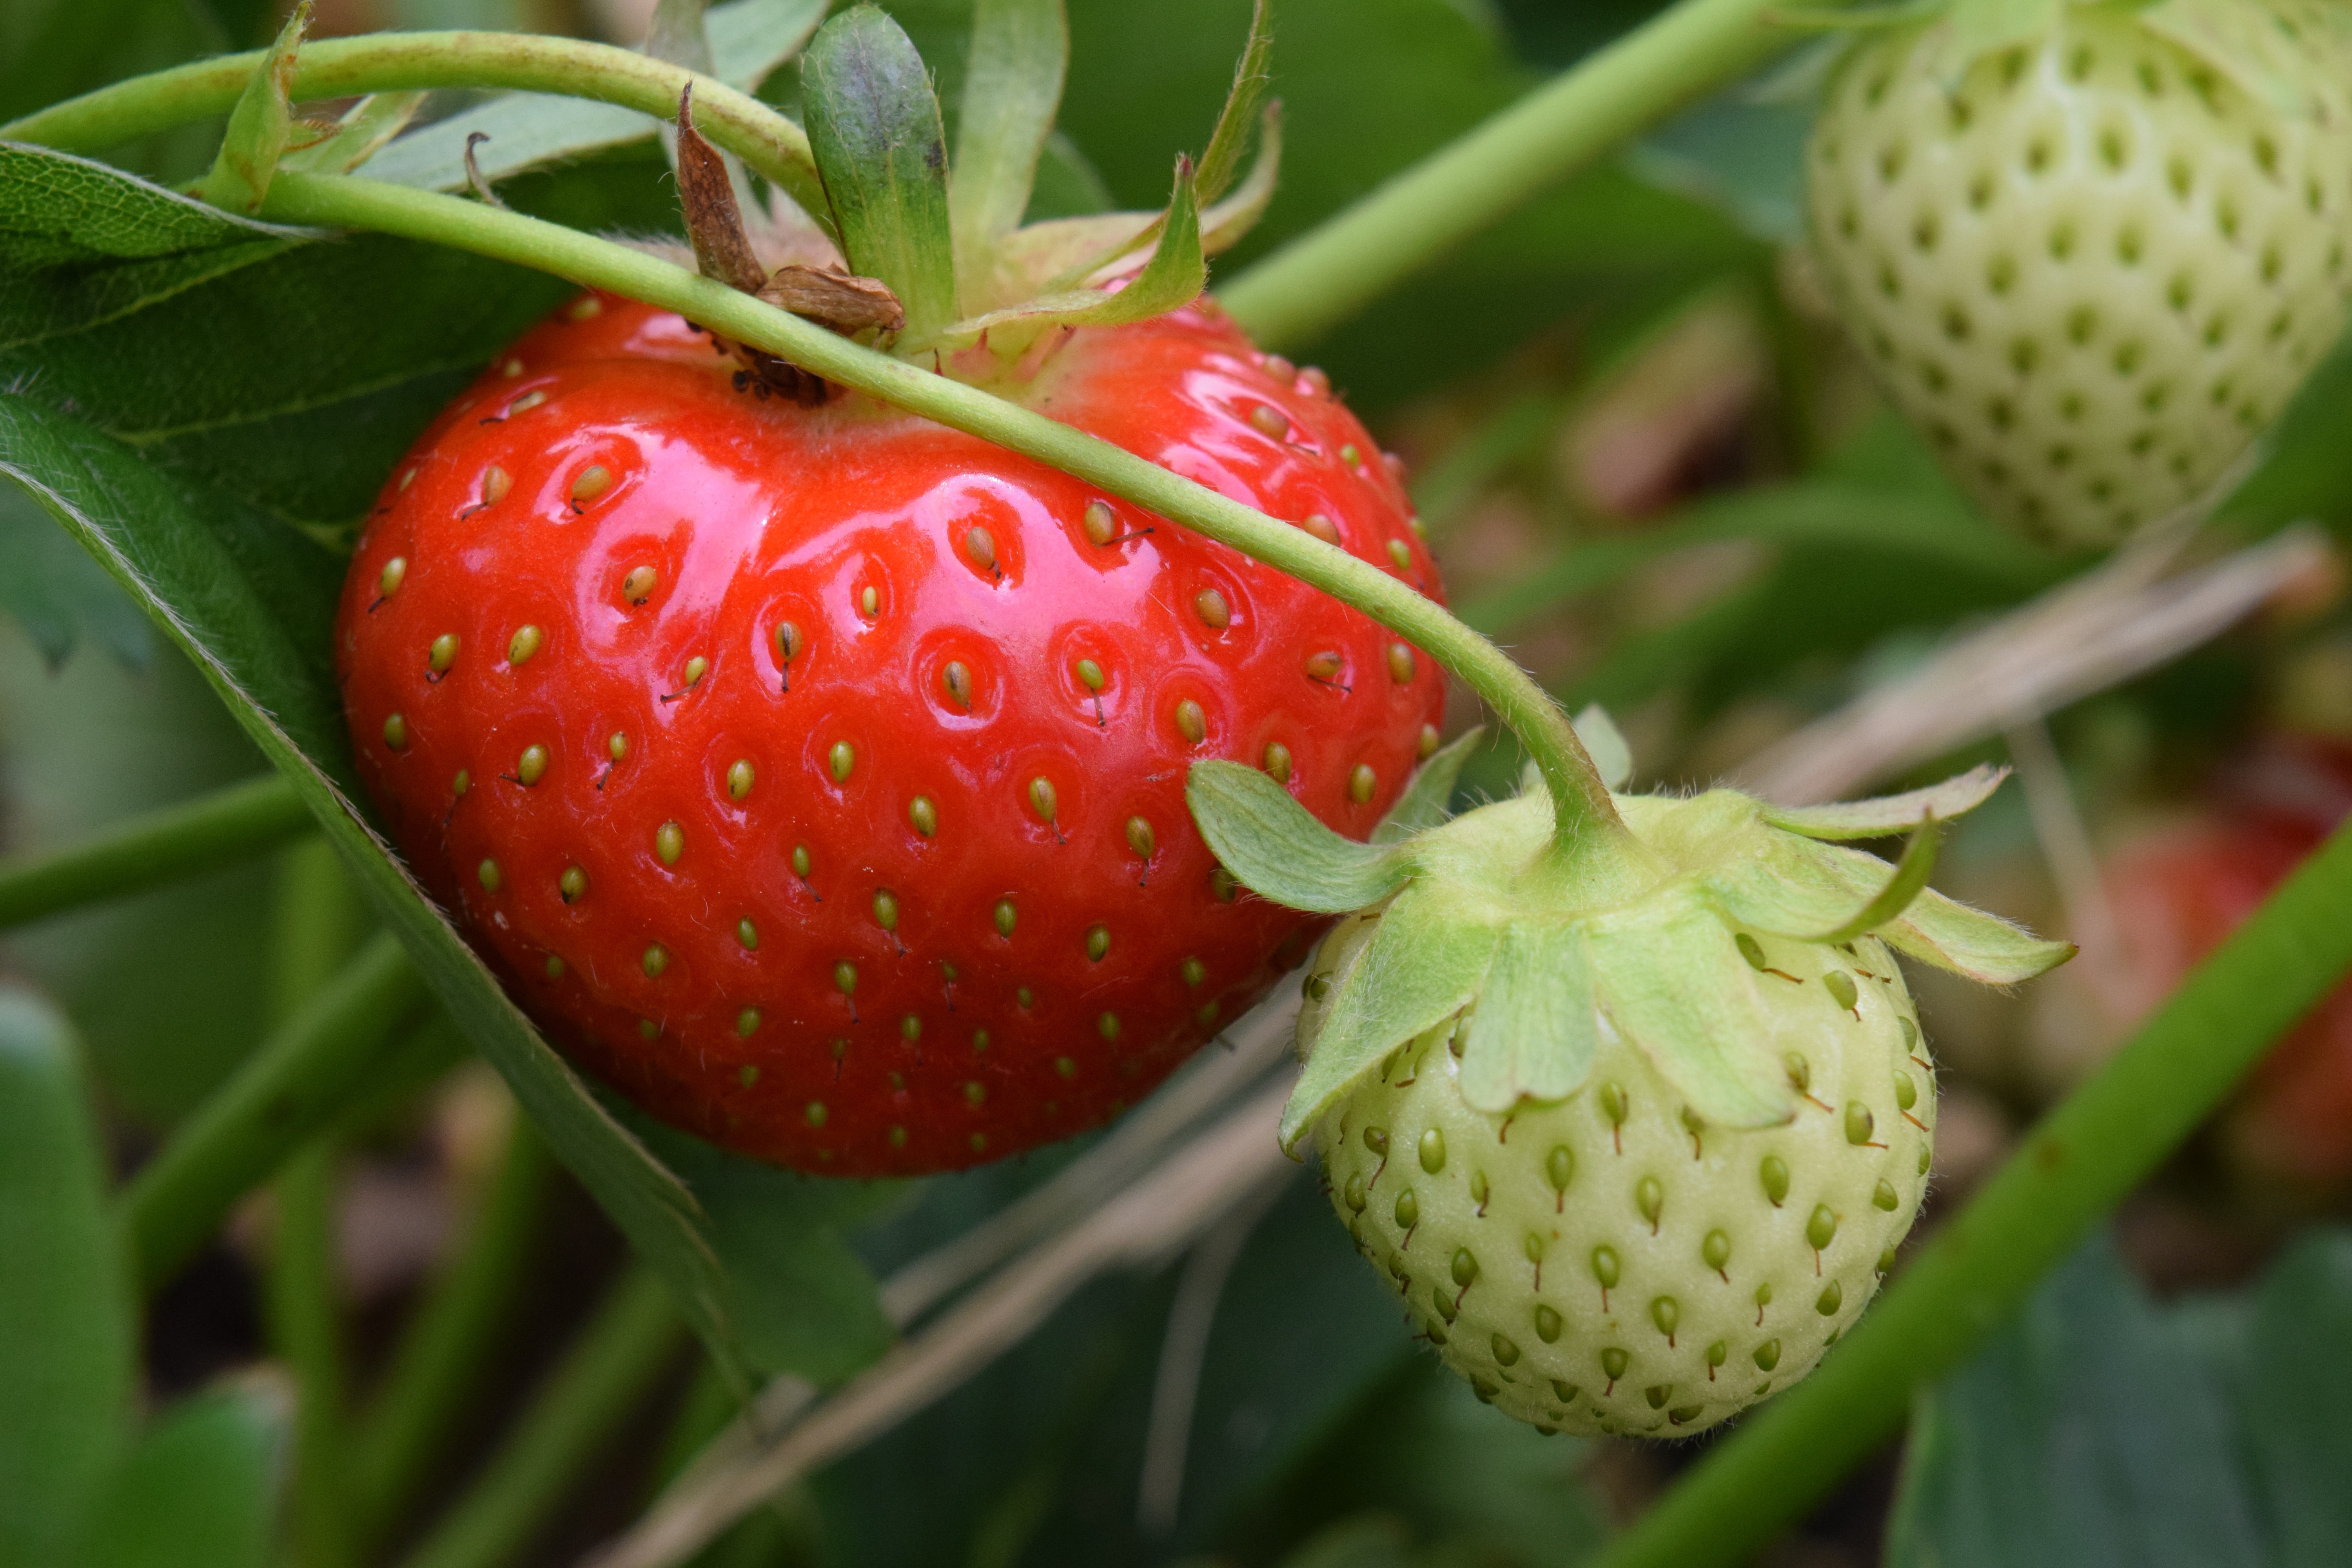
plant, fruit, sweet, flower, summer, ripe, food, green, red, produce, garden, delicious, strawberry, strawberries, immature, flowering plant, strawberry time, strawberry plant, land plant